The Gulf Stream (painting)

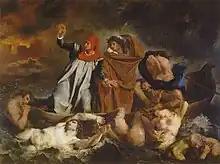
The looming sharks of "The Gulf Stream" have been compared to the damned souls that besiege "The Barque of Dante" by Eugène Delacroix.

Homer's intentions for "The Gulf Stream" are opaque. The painting has been described as "a particularly enigmatic and tantalizing episode, a marine puzzle that floats forever in a region of unsolved mysteries." Bryson Burroughs, a onetime curator at the Metropolitan Museum, noted that it "assumes the proportion of a great allegory if one chooses". Its drama is of a romantic and heroic vein, the man stoically resigned to fate, surrounded by anecdotal detail reminiscent of Homer's early illustrative works.